Gary Arlington

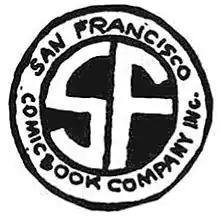
The San Francisco Comic Book Company logo

In 1968, Arlington was down on his luck, penniless and essentially homeless. The closure of his parents' house forced him to sell his extensive personal comics collection, which included many rare comics from the era's Golden Age as well as a trove of EC Comics. Arlington opened the San Francisco Comic Book Company, located in San Francisco's Mission District at 3339 23rd Street, in April that year. It soon became a focal point for the Bay Area's underground artists. (The Bay Area itself was a Mecca for underground cartoonists from all over the country.) Lambiek's Comiclopedia offers this description of the artistic avenues provided by Arlington: